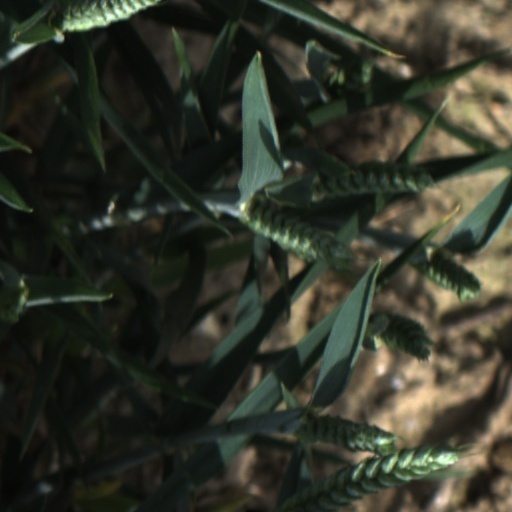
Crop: wheat